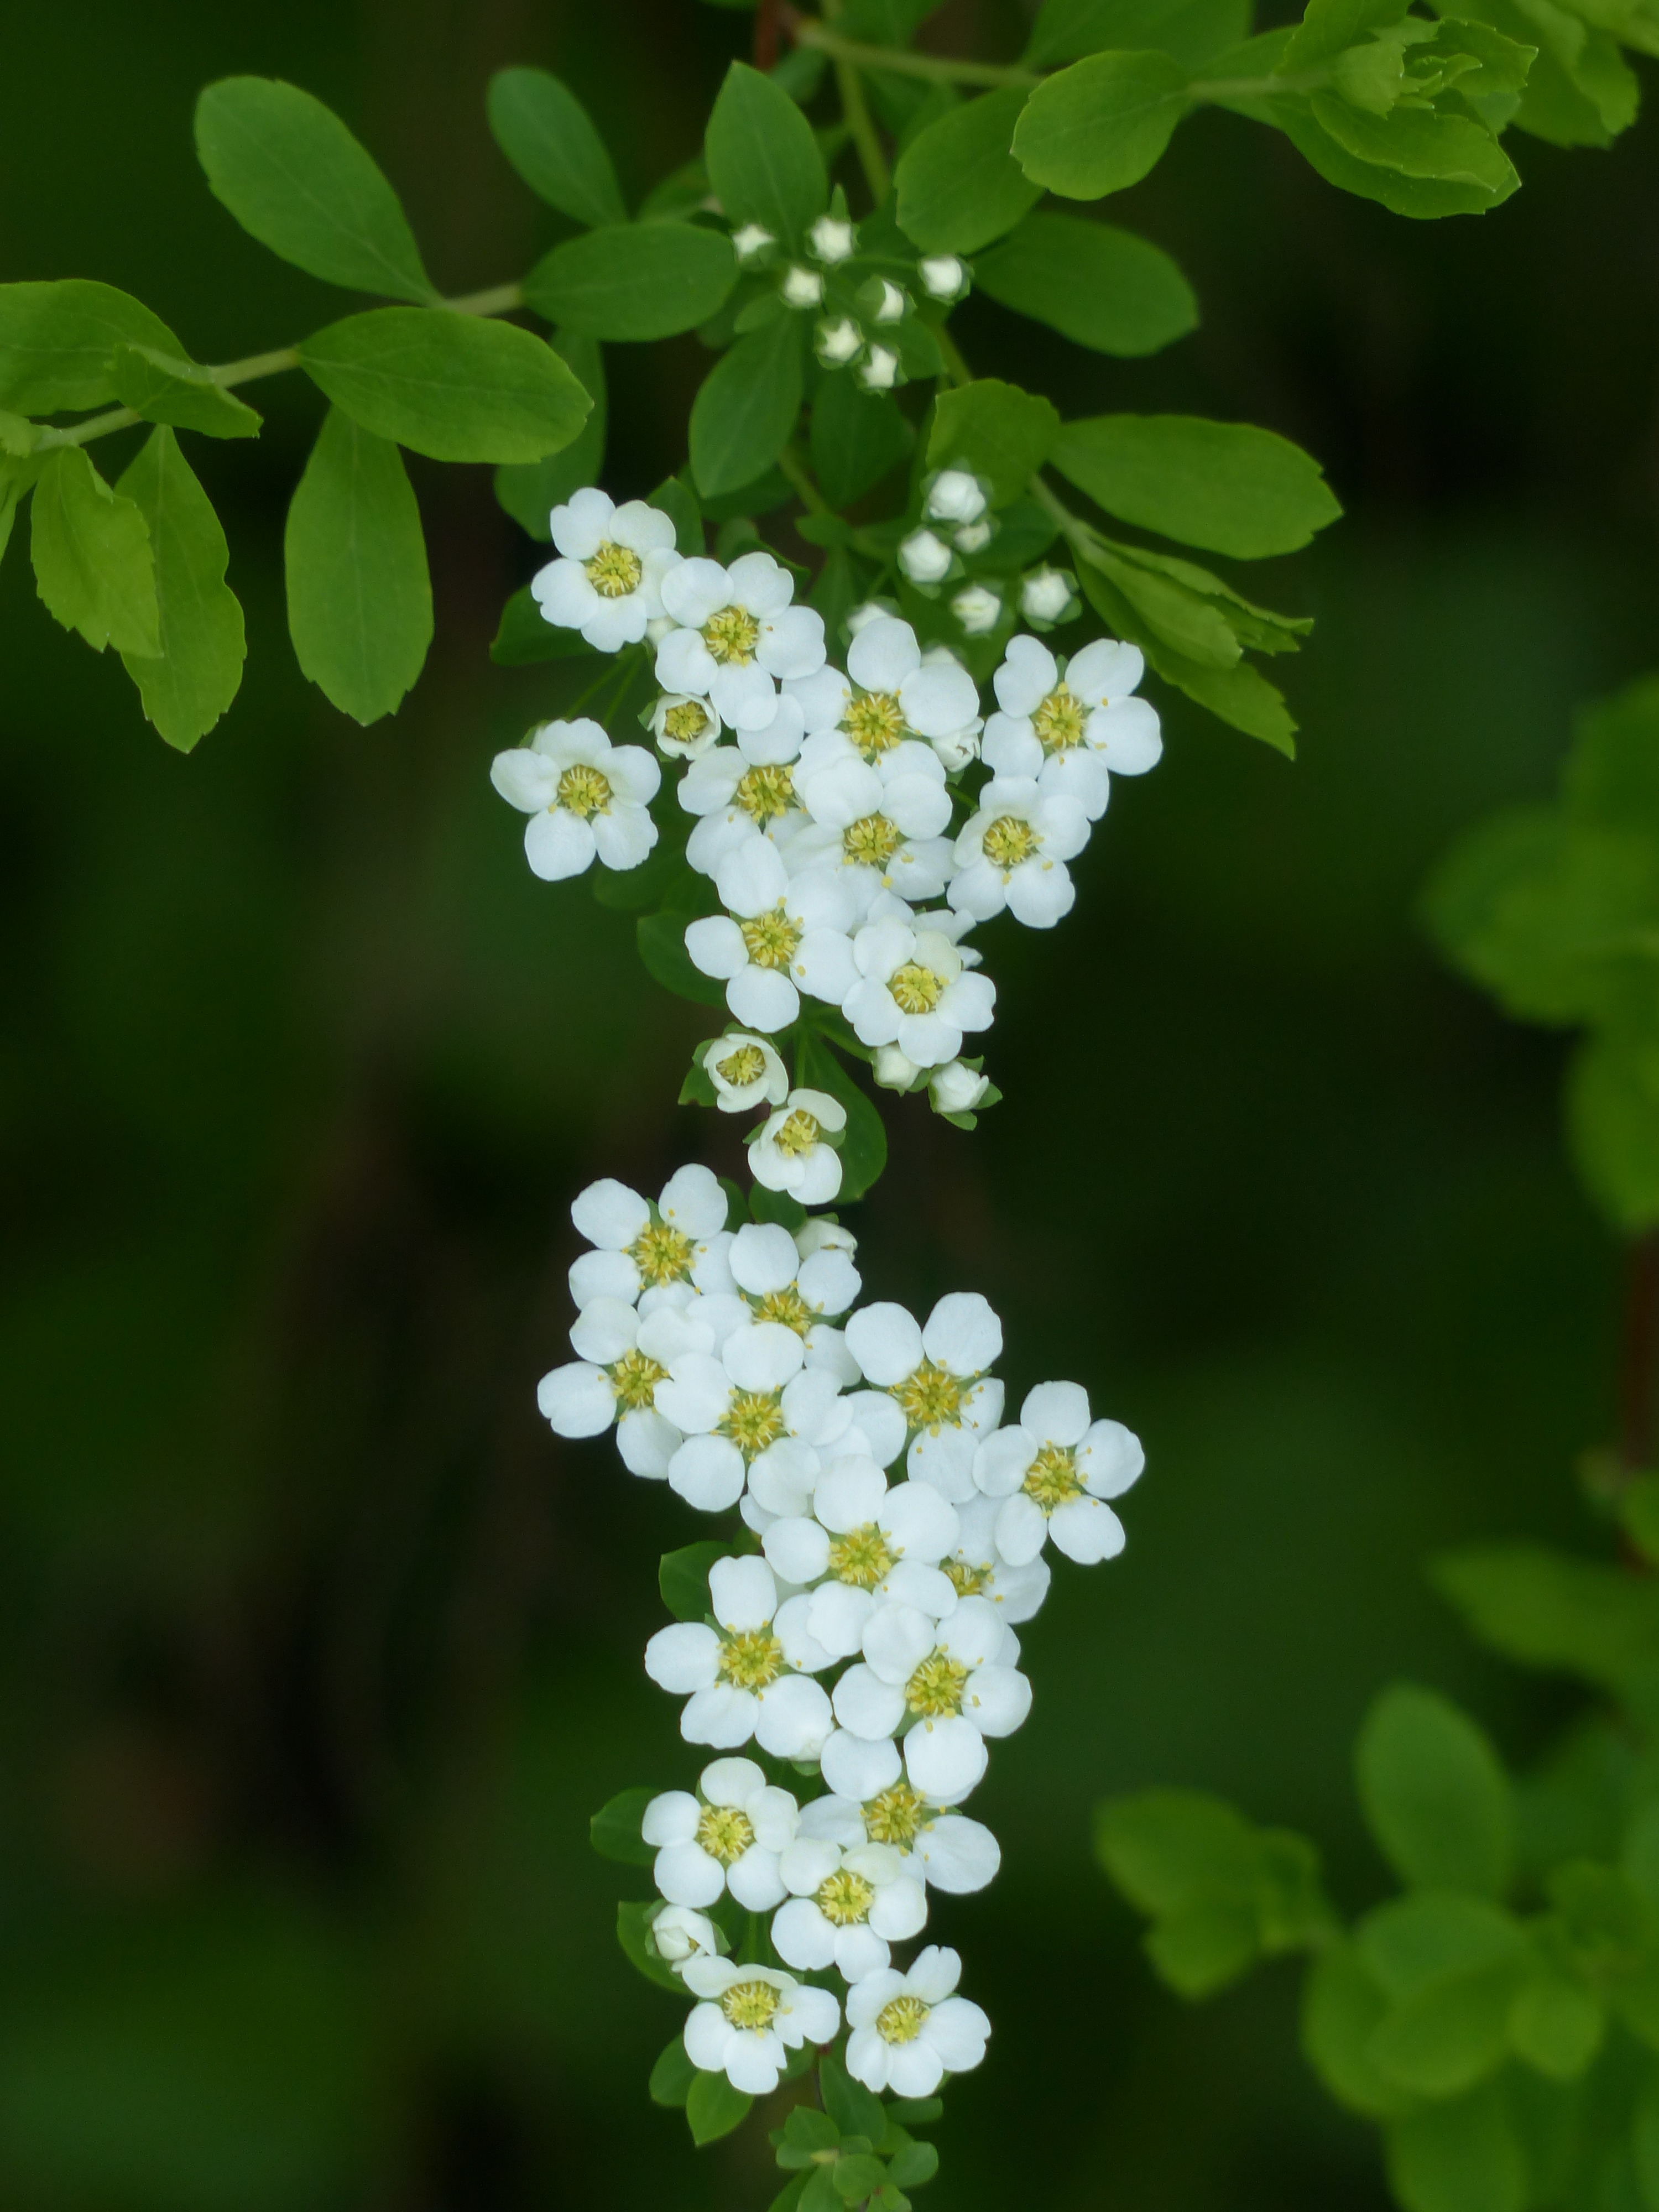
blossom, plant, white, flower, bush, green, herb, produce, botany, flora, wildflower, flowers, shrub, ornamental shrub, spiraea, jasmine, rose greenhouse, flowering plant, on the vine, bride spiere, spierstrauch, spiraea arguta, screen panicles, annual plant, land plant